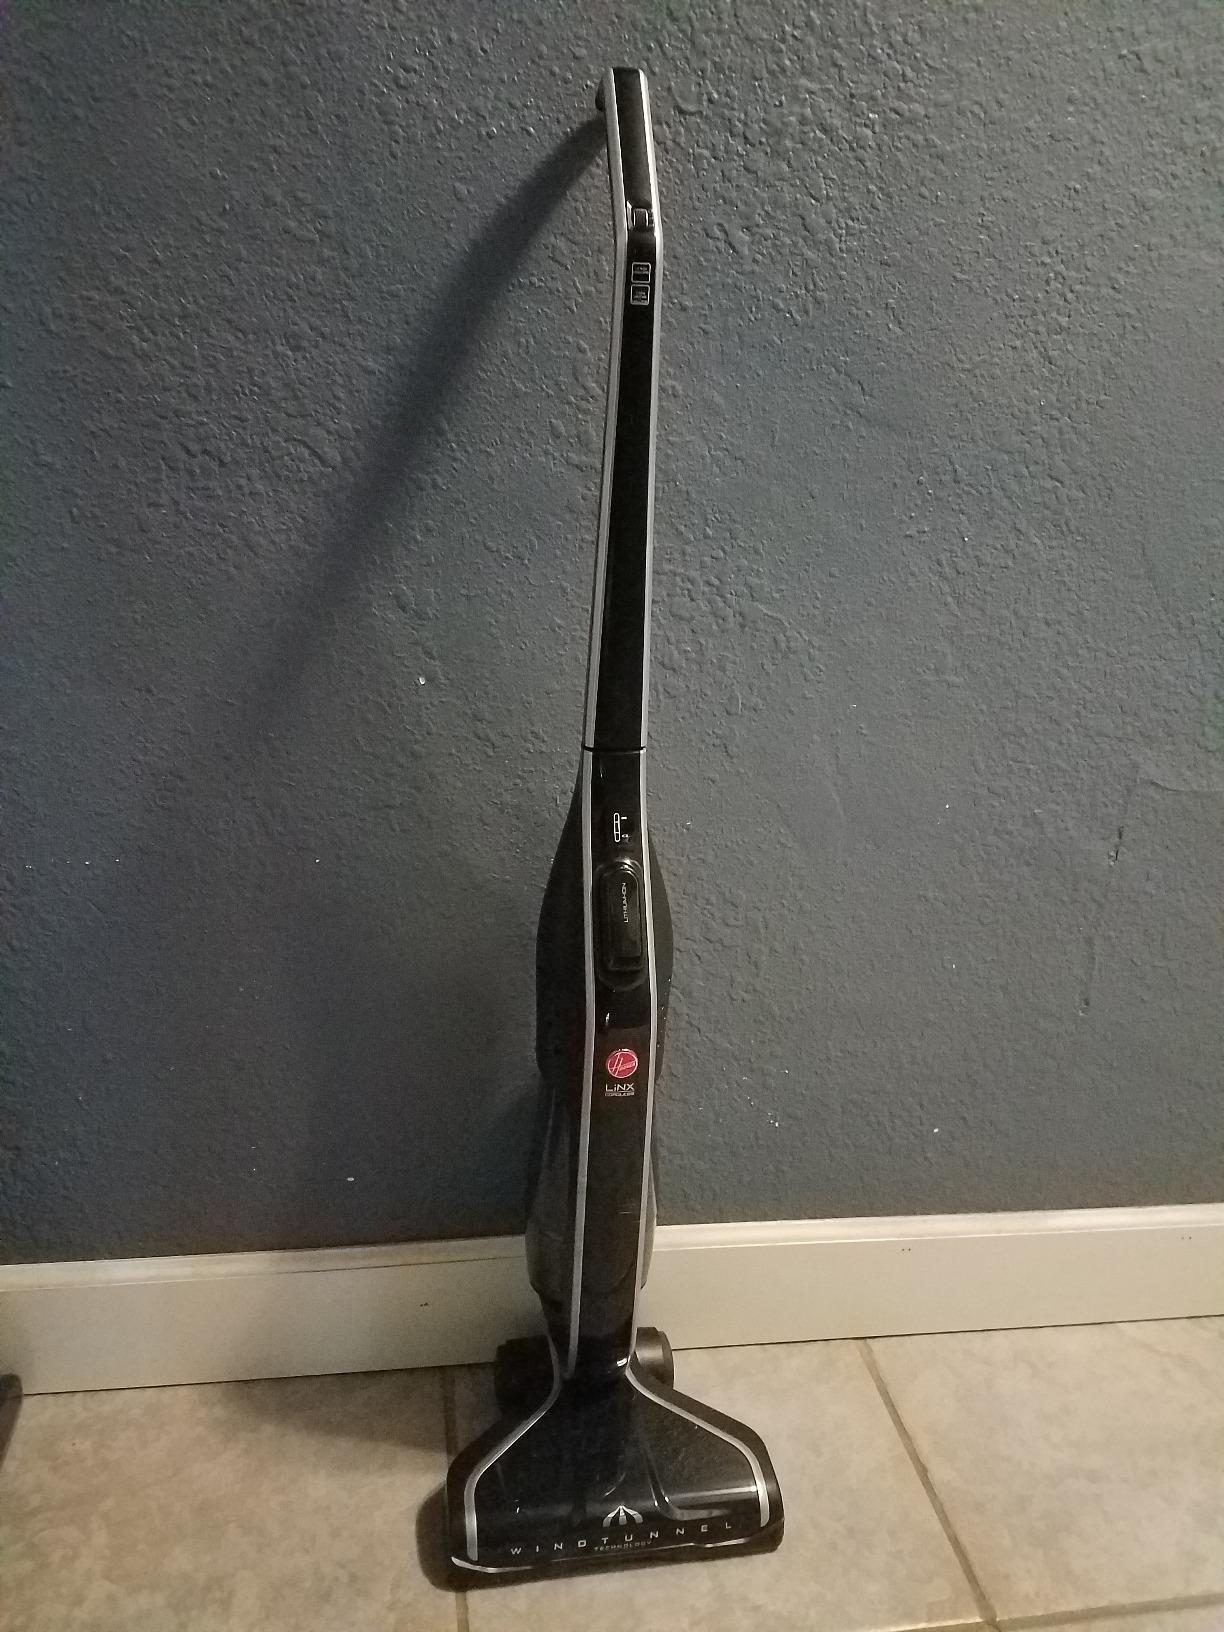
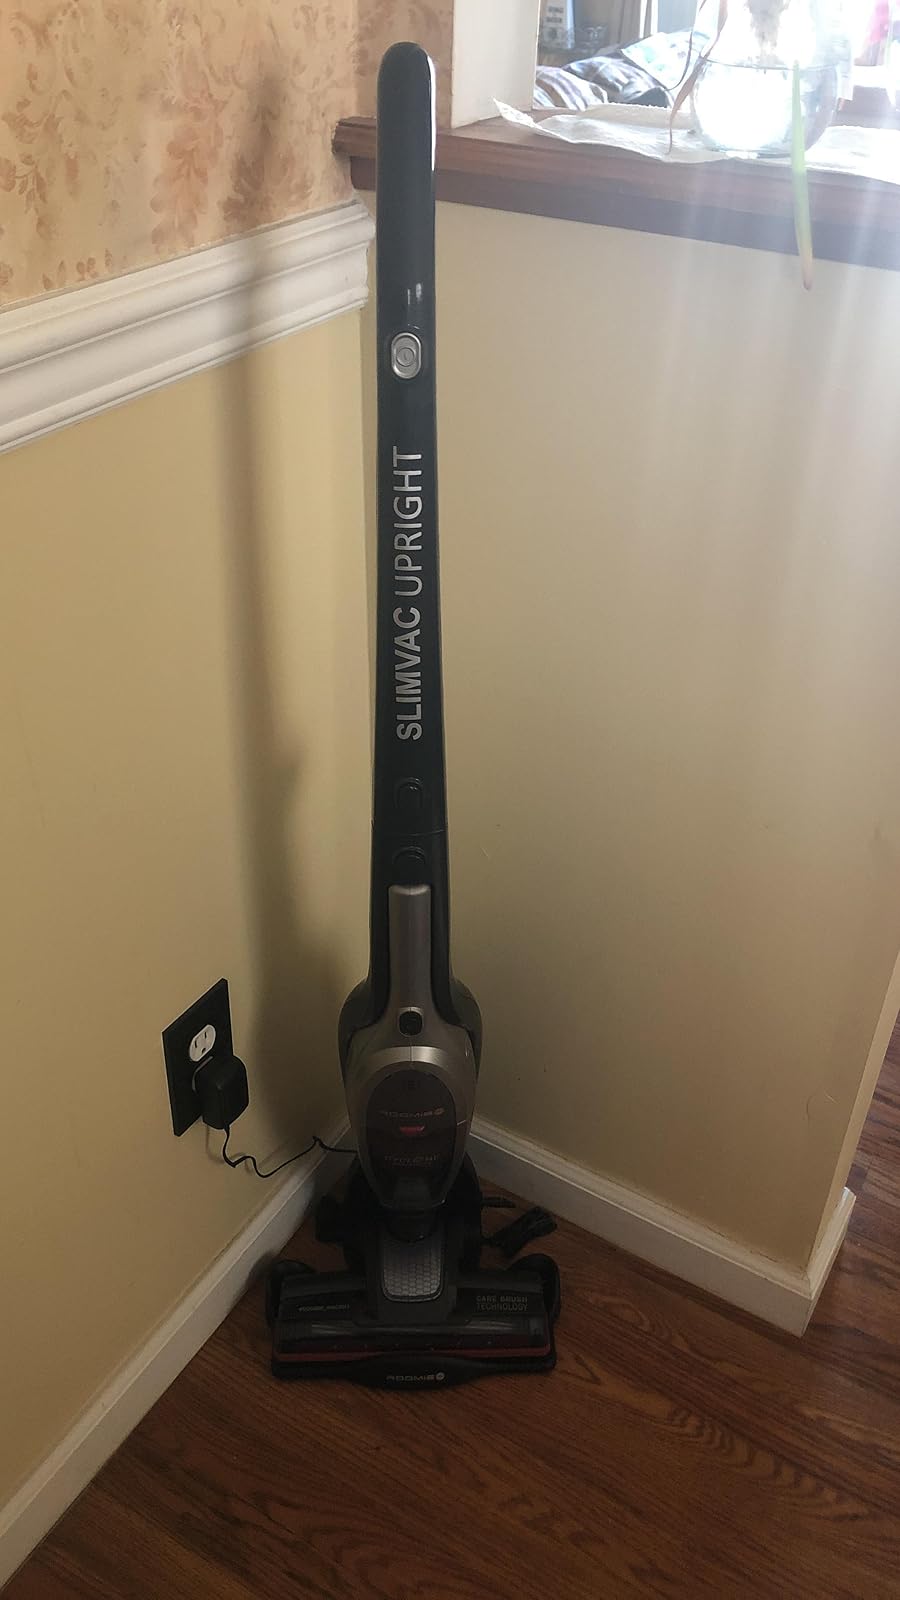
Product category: items_vacuum
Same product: no